Mujhse Shaadi Karogi

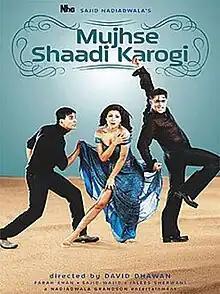
Theatrical release poster

Mujhse Shaadi Karogi is a 2004 Hindi-language romantic comedy film directed by David Dhawan and produced by Sajid Nadiadwala. The film stars Salman Khan, Akshay Kumar and Priyanka Chopra with Amrish Puri, Kader Khan, Satish Shah and Rajpal Yadav in supporting roles. Set primarily in Goa, "Mujhse Shaadi Karogi" follows the adventures of two men (Khan and Kumar) who try to win a woman's (Chopra) heart. It is loosely based on the film "Anger Management" (2003).